Neukieritzsch–Chemnitz railway

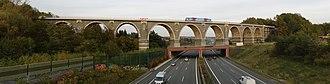
The reconstructed viaduct over the Bahrebach in 2010

The "Bahrebach Valley Viaduct" cost around 310,000 Thalers. The 230 metre-long bridge, lying on a curve, crosses the Bahrebach and, since the 1930s, today's Autobahn 4. Since the space between the bridge piers was not wide enough for the widening of the originally four-lane motorway, the viaduct was extensively rebuilt from 1999 to 2003.